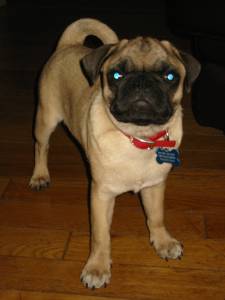
Animal: dog
Breed: pug